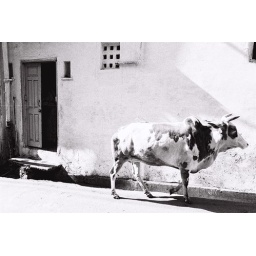
Udaipur. holy cow walking by